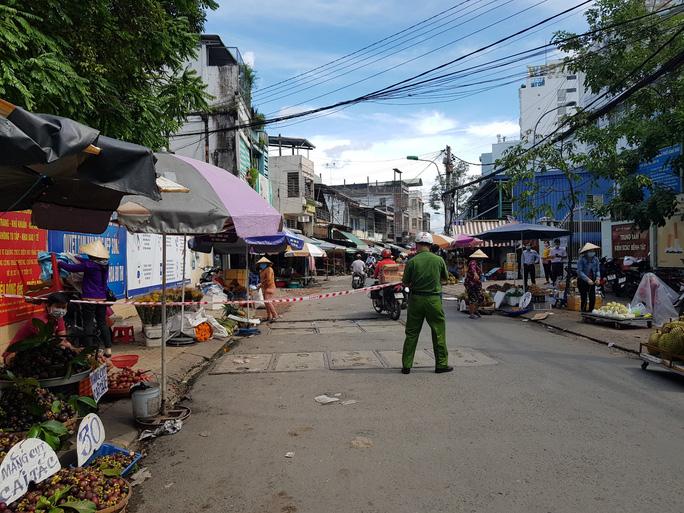
lề đường bên trái đang bày bán mặt hàng măng cụt